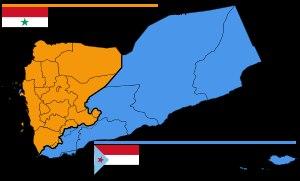
L'unification du Yémen, ou réunification du Yémen, a eu lieu le 22 mai 1990 lorsque la République démocratique populaire du Yémen fusionna avec la République arabe du Yémen, formant la République du Yémen. Cette unification marque la fin de la guerre froide dans le monde arabe alors qu'en Europe se déroulait progressivement la chute du bloc de l'Est.
Cet article décrit l'histoire du Yémen.